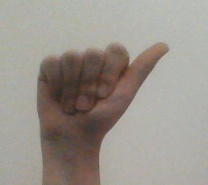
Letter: dhad